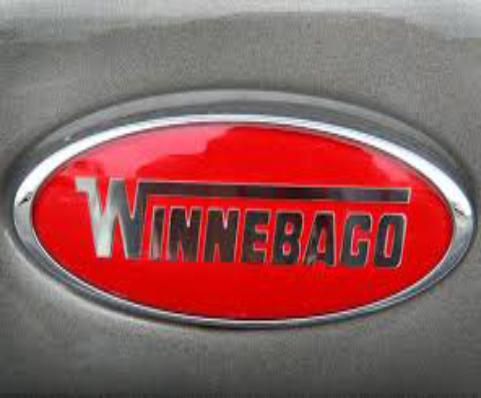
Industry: Others